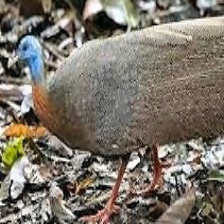
Species: GREAT ARGUS
Scientific name: ARGUSIANUS ARGU